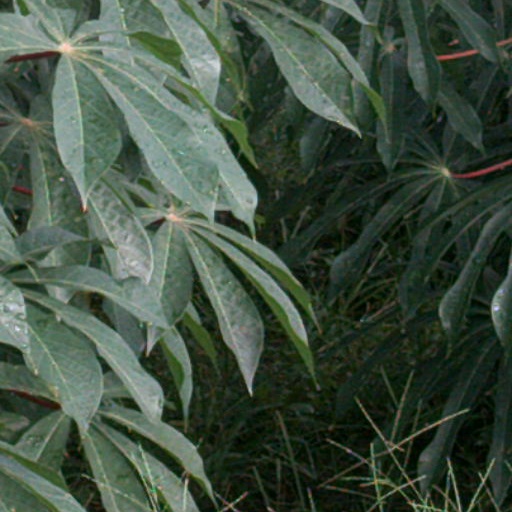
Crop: cassava